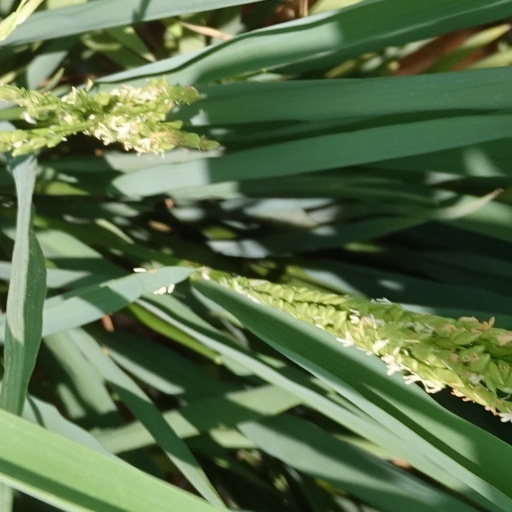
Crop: rice